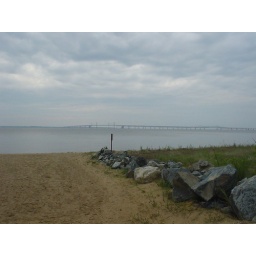
Shot of the beach the night before the on water again. We crossed that bridge in the distance to get here.